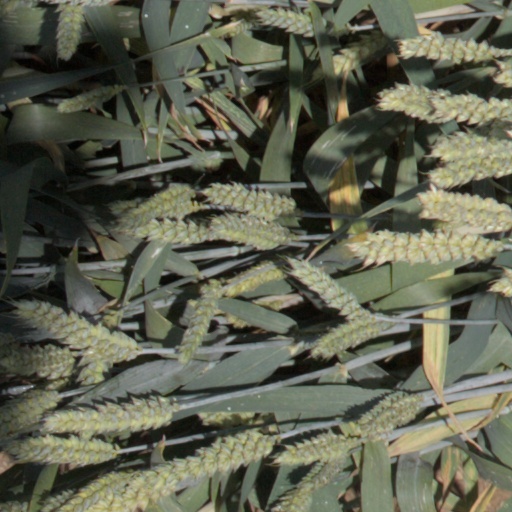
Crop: wheat